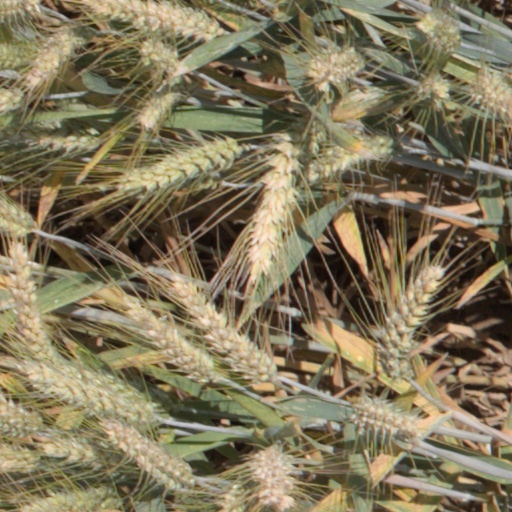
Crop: wheat